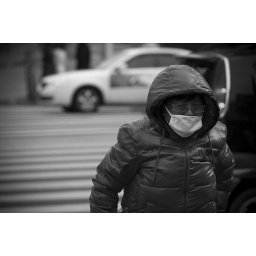
Another shot at street photography when I was just waiting at the Nambu bus terminal in Seoul.